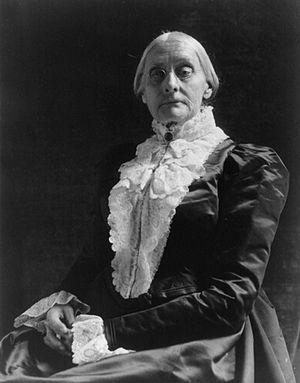
Susan Brownell Anthony, née le 15 février 1820 et décédée le 13 mars 1906 était une militante américaine des droits civiques, qui joua notamment un rôle central dans la lutte pour le suffrage des femmes aux États-Unis qui aboutira en 1920 à l'adoption du dix-neuvième amendement de la Constitution américaine, donnant le droit de vote aux femmes.
Cette liste recense les femmes mentionnées sur The Dinner Party, une installation artistique de Judy Chicago.